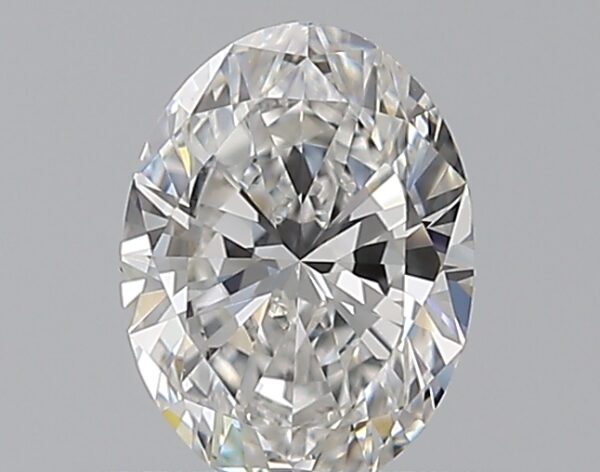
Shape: oval
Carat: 0.5
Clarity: VVS2
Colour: E
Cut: EX
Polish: EX
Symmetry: EX
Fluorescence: M
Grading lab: GIA
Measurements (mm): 6.16 x 4.59 x 2.71